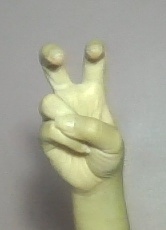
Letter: toot